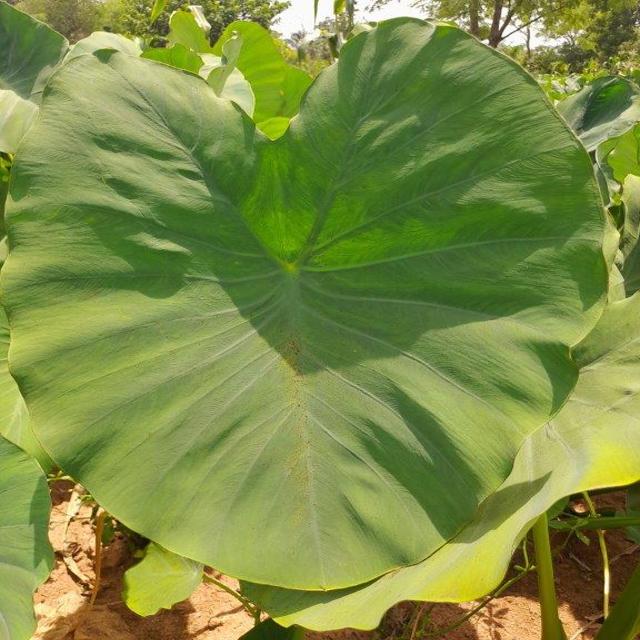
Label: Healthy